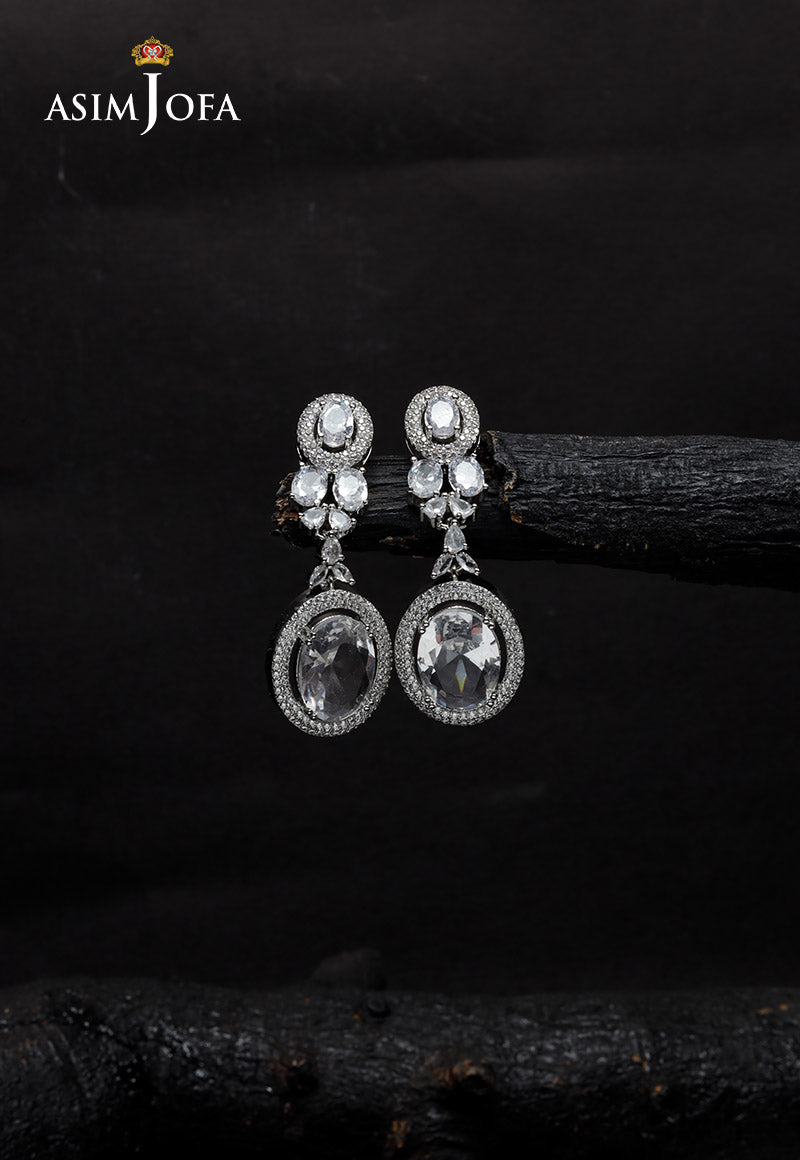
silver crystal drop earring